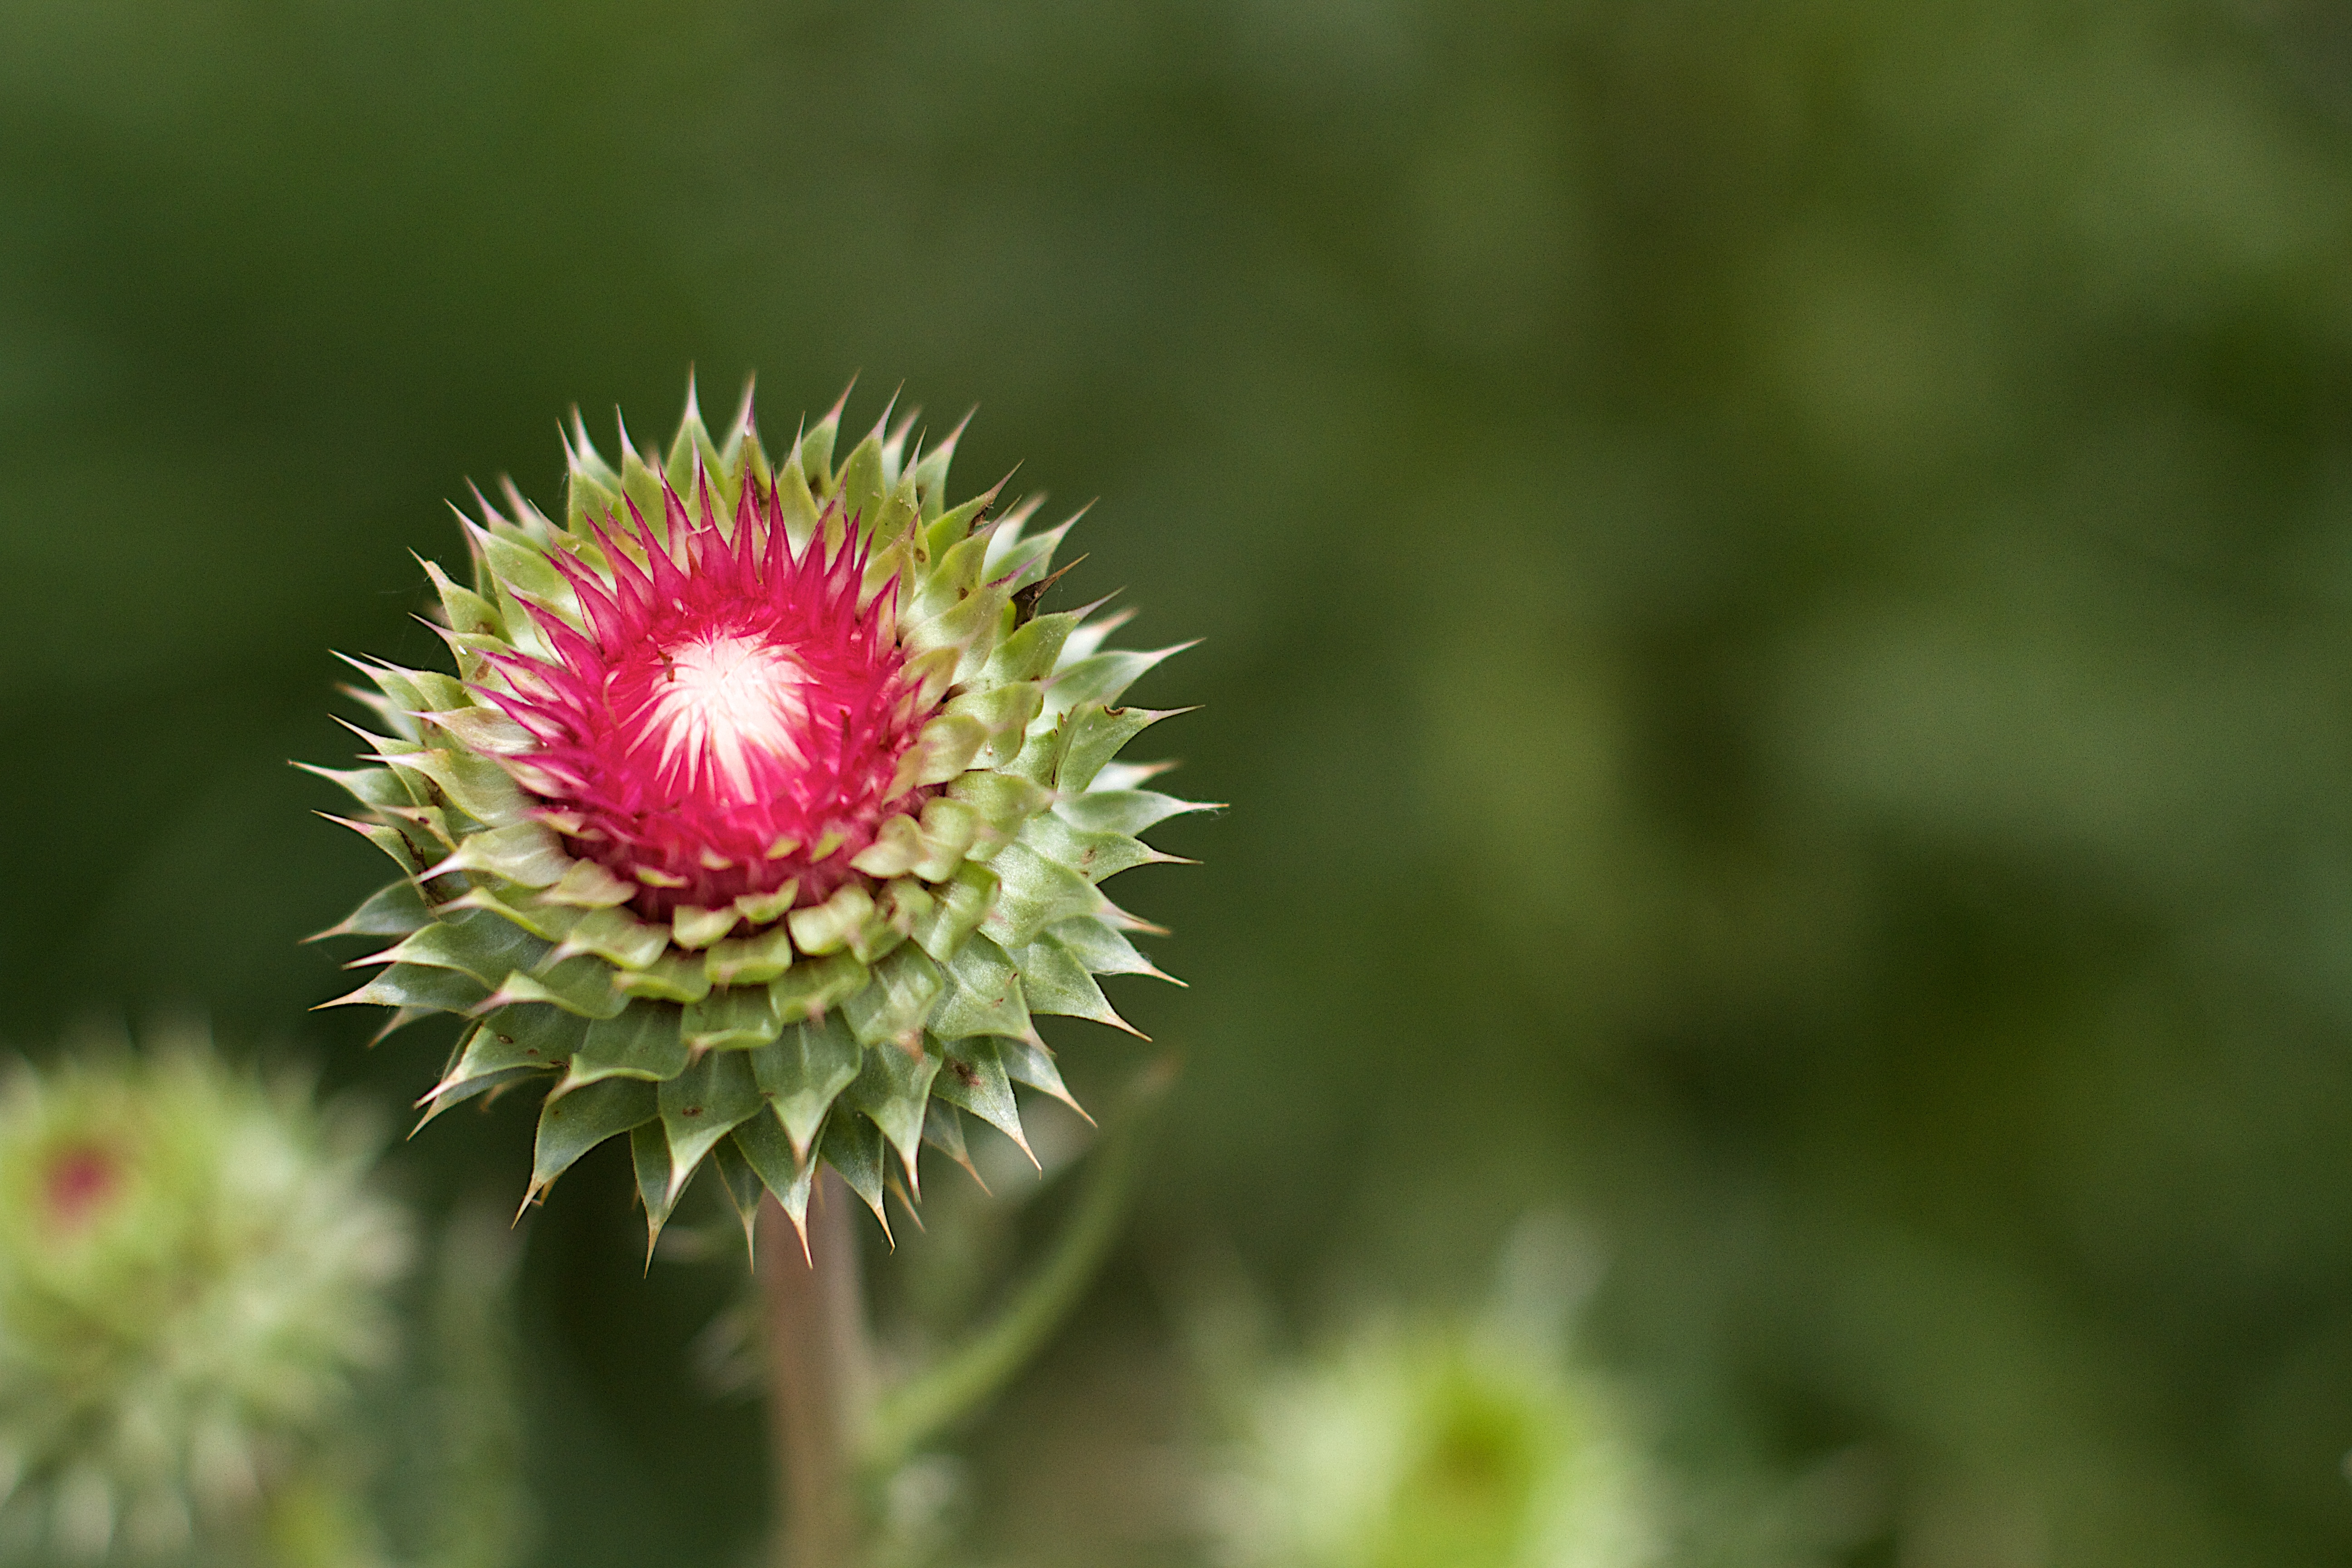
plant, flower, petal, produce, botany, flora, wildflower, close up, thistle, macro photography, flowering plant, daisy family, silybum, plant stem, land plant, thorns spines and prickles